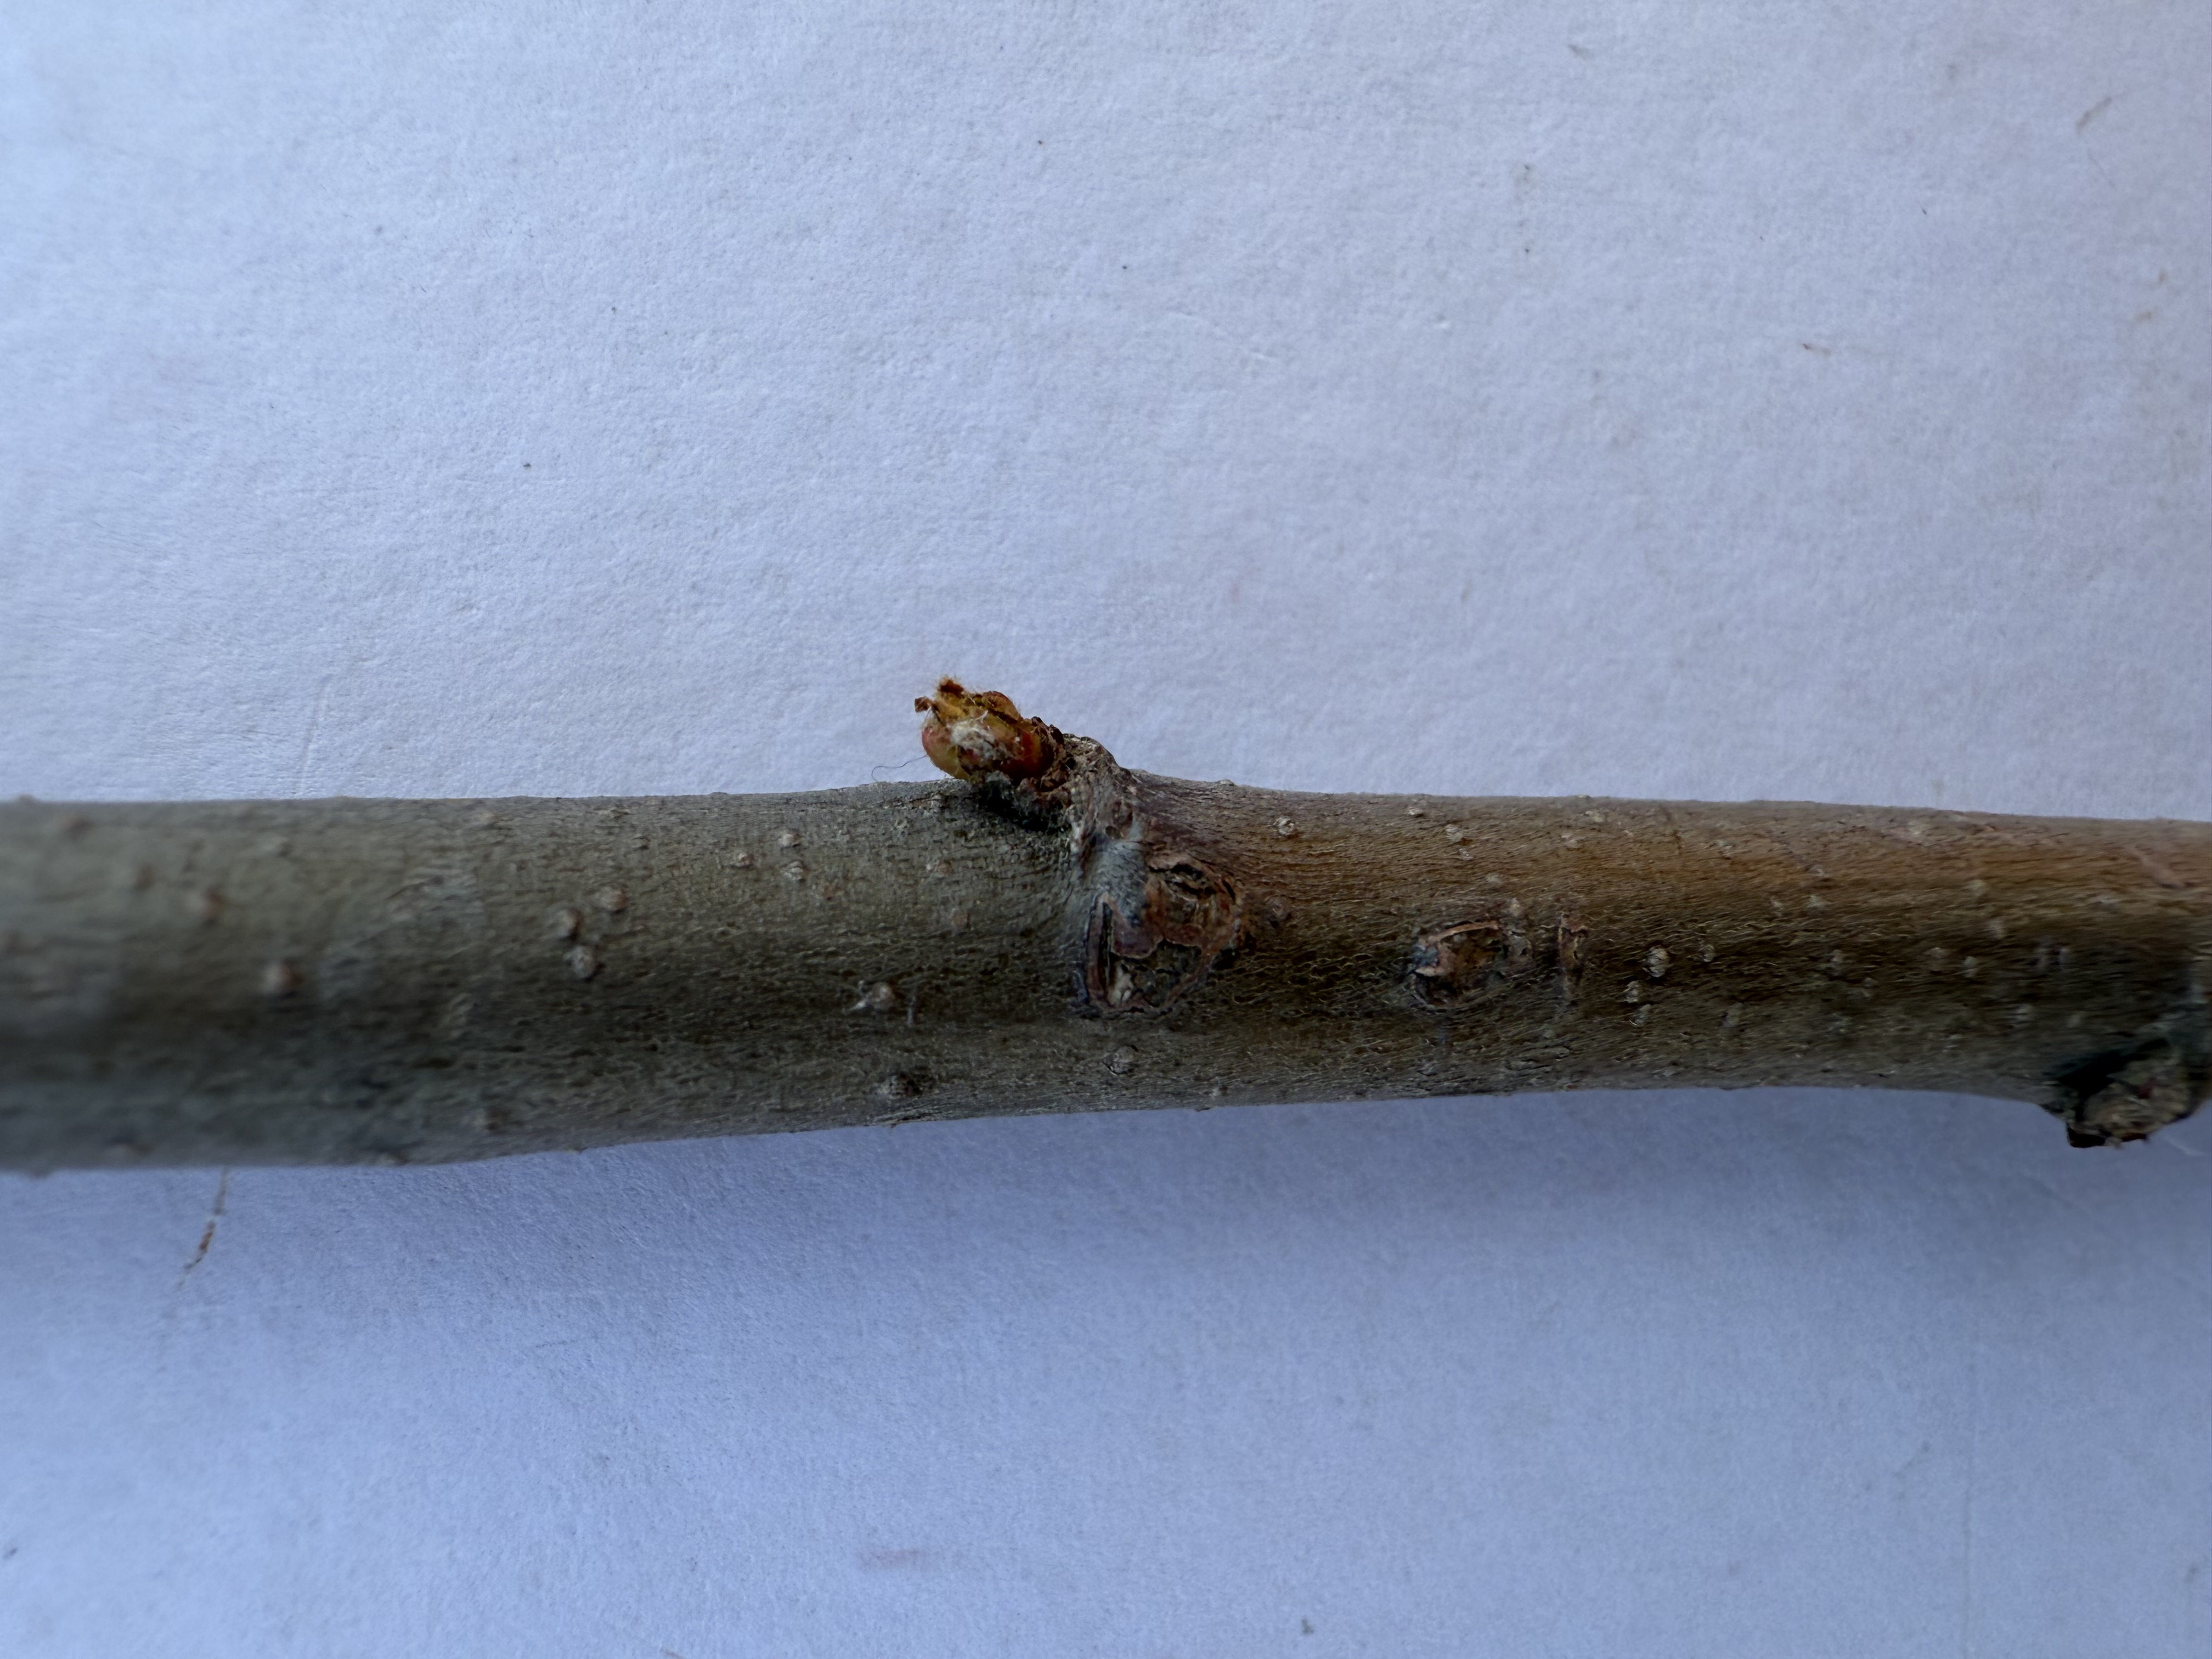
Variety: Ekmek Quince